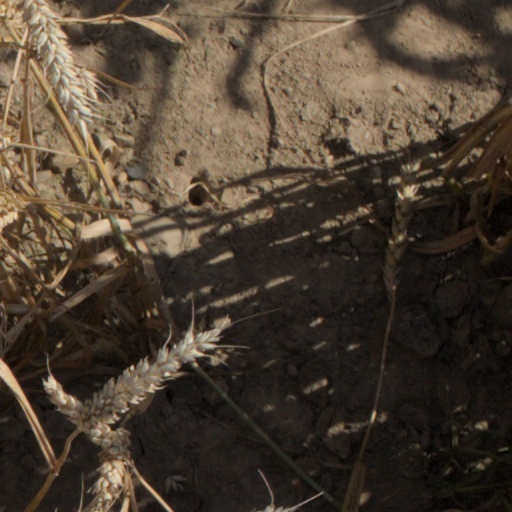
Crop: wheat